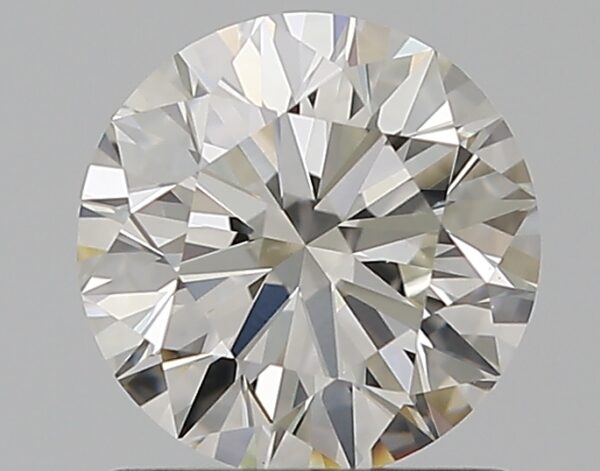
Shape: round
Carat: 1.01
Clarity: VS1
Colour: H
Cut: EX
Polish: EX
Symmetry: EX
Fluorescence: N
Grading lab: GIA
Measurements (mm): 6.36 x 6.4 x 3.98